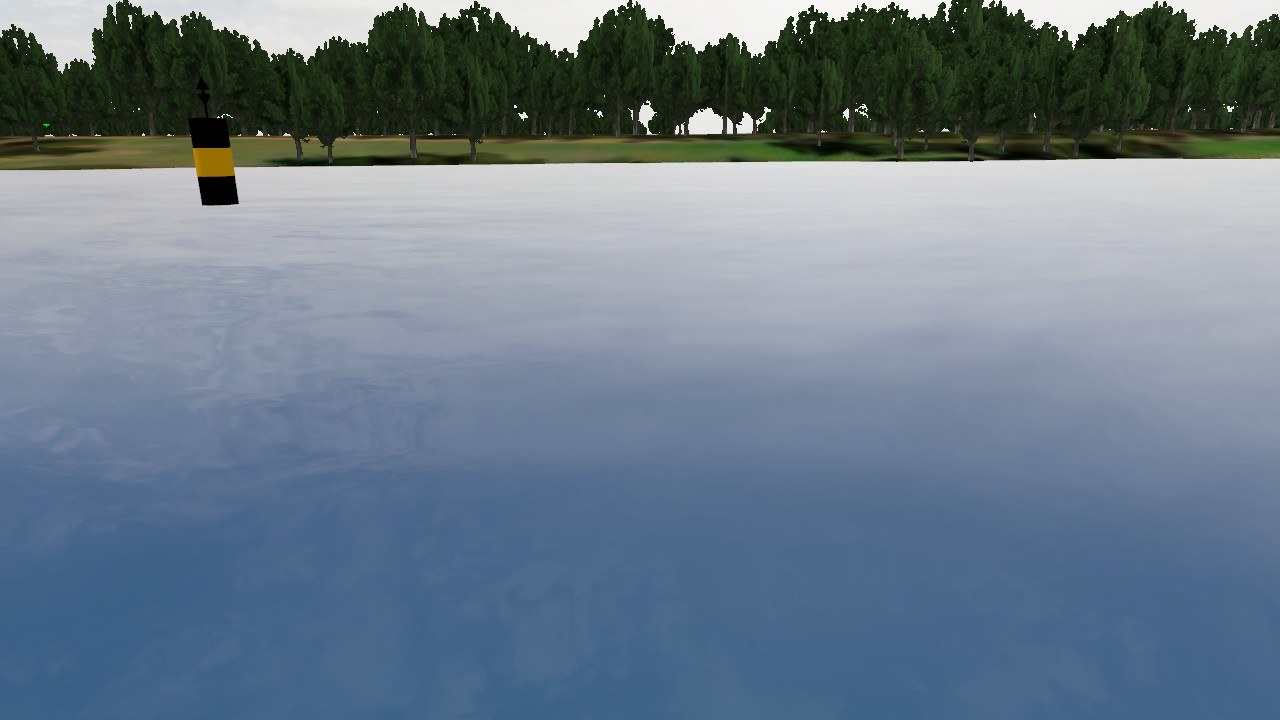
Label: cardinal_east
Descriptions: resembles two triangles joined at their bases ||| two cones with base to base on the buoy top mark ||| looks like two triangles touching at the bases in 2D image